Trams in Turku

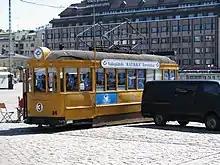
A SAT/AEG -built tram from 1934 serving as an ice cream bar in Turku Market Square is one of the surviving Turku trams. The livery of the tram when photographed does not correspond with the original.

Starting from 1962, several committees were formed to plan the termination of tram traffic, most of which simply followed Savolainen's second termination proposal. At the same time the future of city-maintained public transport was a source of conflict in the city council, where the rightist parties wanted to leave public transport entirely for private operators, while the leftist parties wanted the city to continue operating public transport lines with buses. Even though the city council on the whole agreed that tram traffic should be terminated, it wasn't until 1965 that the decision was made to terminate line 1 on 11 March 1967, due to the "life-threatening" condition of its tracks. No decision was made about the future of other lines however.